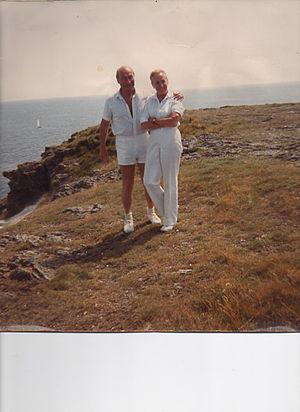
À l'ile de Groix
Pierre René Jean Sicaud est une personnalité française, gouverneur de la France d'outre-mer et lieutenant-colonel parachutiste de la France libre.